Hoplitomeryx

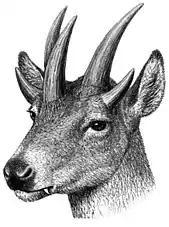
Life reconstruction of "Hoplitomeryx" by Mauricio Antón.

"Hoplitomeryx" was a deer-like ruminant with a pair of pronged horns above each orbit and one central nasal horn. Hoplitomerycids are not the only horned deer; before the appearance of antlered deer, members of the deer family commonly had horns. Another left-over of this stage is "Antilocapra" of North America, the only survivor of a once successful group related to Giraffidae.